Mercedes-Benz O309

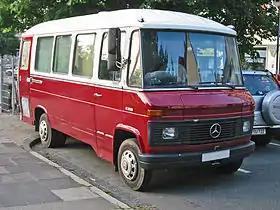
A Mercedes-Benz O309.

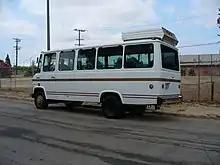
Rear view of a Mercedes-Benz O309.

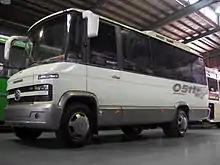
An Iran Khodro diesel Minibus O511.

The Mercedes-Benz O309 or Angkor Minibus was the bus variant of the Düsseldorfer Transporter, a large capacity van that became available in 1967. During its lifetime, 10 different engines - with four or six cylinders delivering 55-130 hp - were available. The O 309 was the successor of the O 319 and the predecessor of the Mercedes-Benz T2 second generation and the Vario. The internal chassis-designations for the O 309 are 309, 310 and 313.